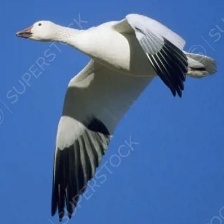
Species: SNOW GOOSE
Scientific name: ANSER CAERULESCENS
ImageNet parent category: goose